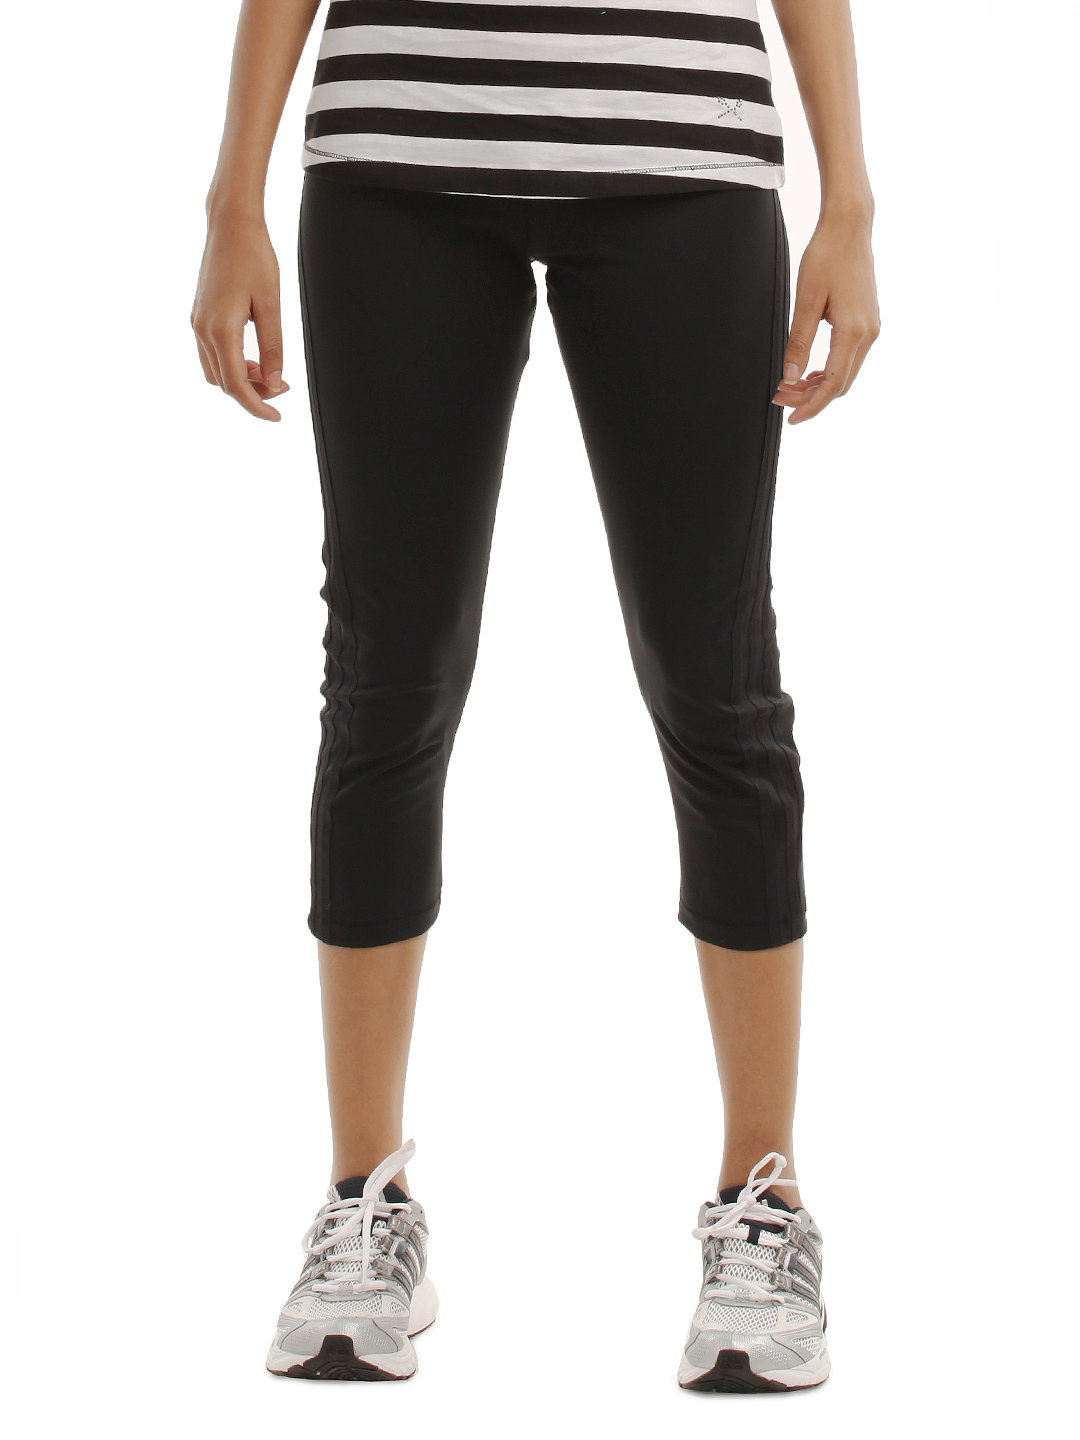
ADIDAS Women Black Silver Tights Capri
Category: Apparel / Bottomwear / Capris
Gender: Women
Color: Black
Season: Fall 2010
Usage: Sports